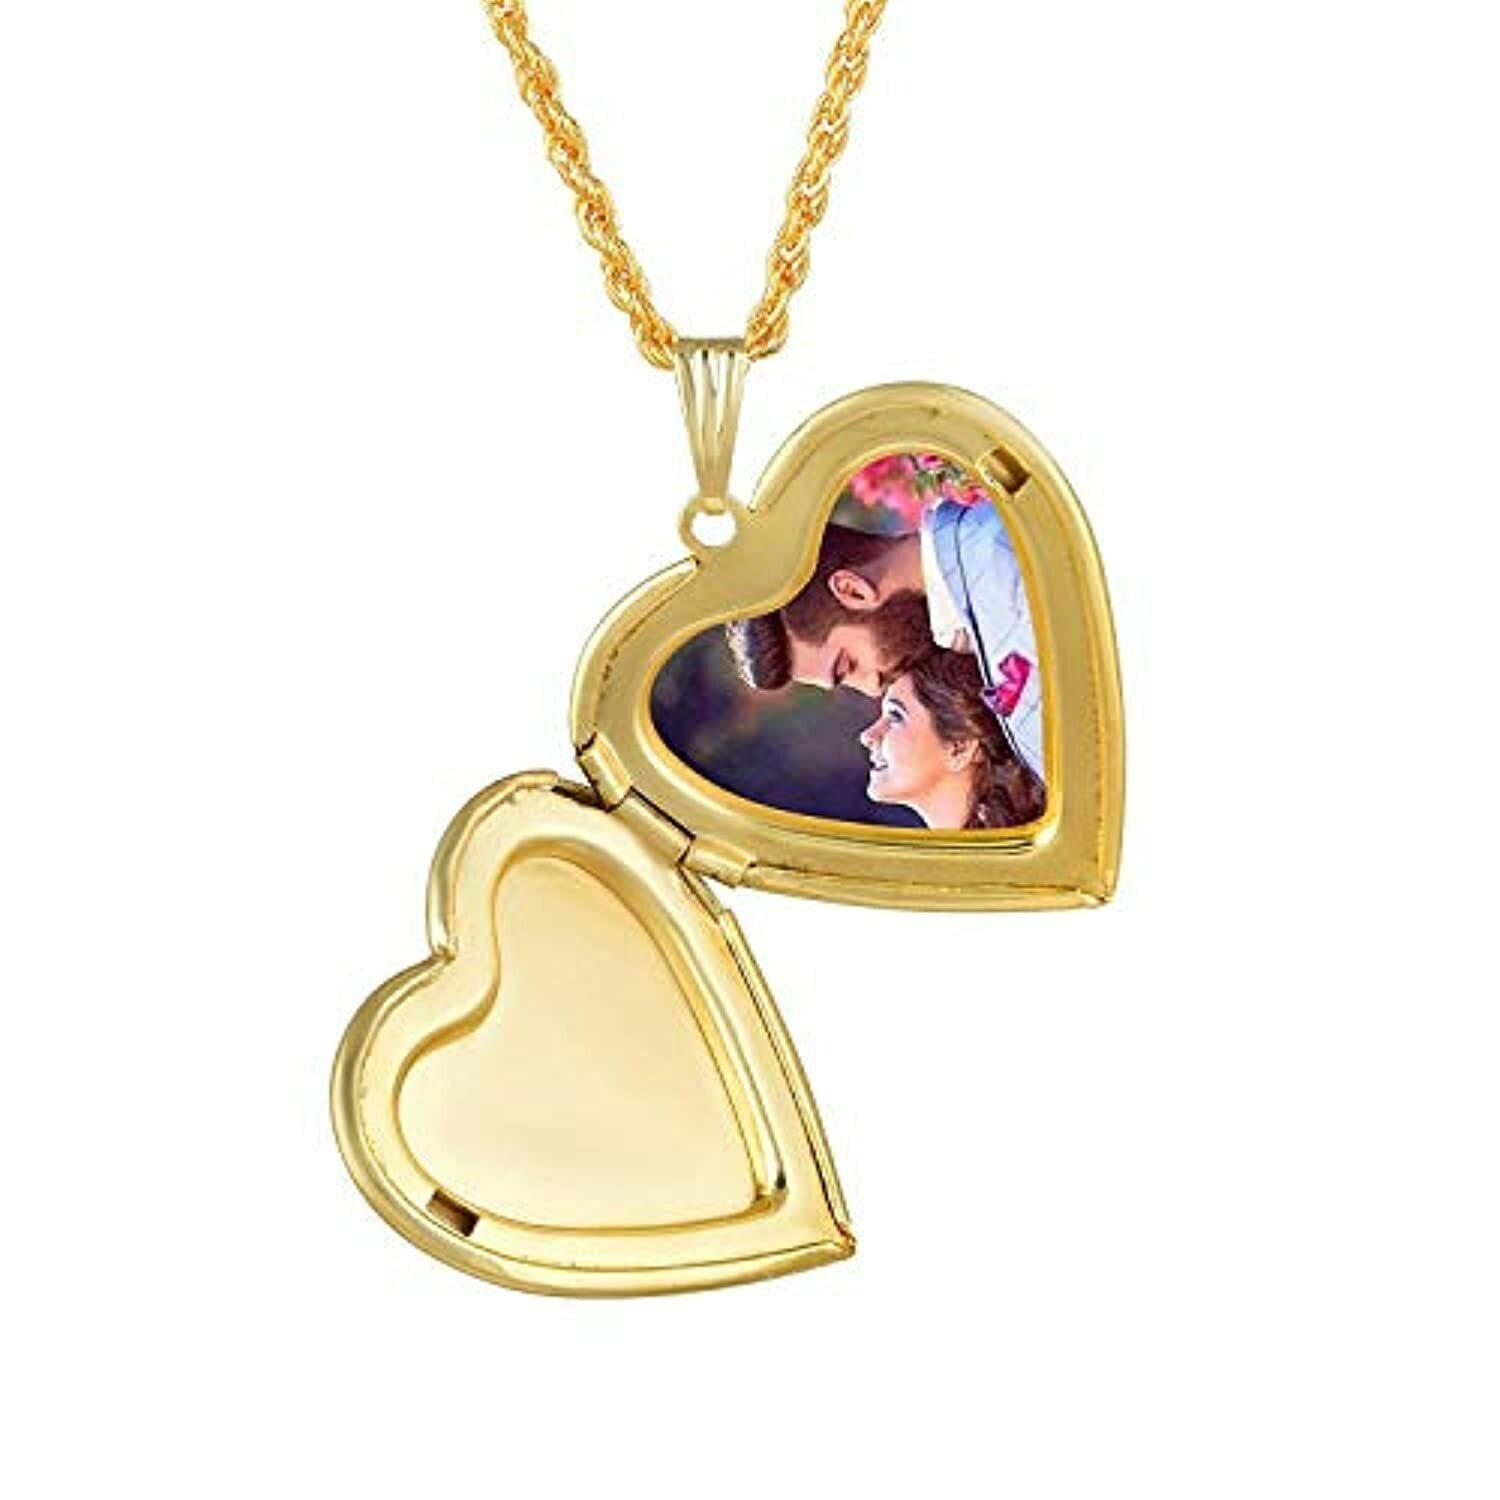
ZUMRUT MAKING YOU A STYLE SENSATION Gold Plated Brass Big Size Heart Shaped Pendant Locket (Men and Women)
Type: Necklaces & Pendants
Brand: ZUMRUT MAKING YOU A STYLE SENSATION
Price: Rs. 399
 Zumrut is jaipur based leading manufacturer and exporter of high quality fashion and imitation jewellery, handmade painting jewellery,etc. Heart shaped locket necklaceheart designexpanding photo locket necklaces,open the claps on locket and expand to pictures of precious loved ones. Locket necklace that hold picture memory heart shaped locket is a sweet gift for family and friends to remember those precious people in their lives and keep them close to your heart. A perfect gift necklace come with a gift box. For loved family and good friends on birthdays, christmas, holidays, graduations.
Features: Love heart photot locket necklace that holds picture,This lovely lifetime jewelry heart locket necklace will bring smiles from your loved one.These are all memories we want to to be reminded of and a locket is a perfect special place,You can put a photo or message into it. Or diy. Photos are easy to install in this precious locket. We have the perfect size heart to fit photos in easily. Show your love and affection or propose to your love,Made in india all our products are manufactured in india and are exclusively crafted to adorn your persona.
Included: 1 Locket Pendant